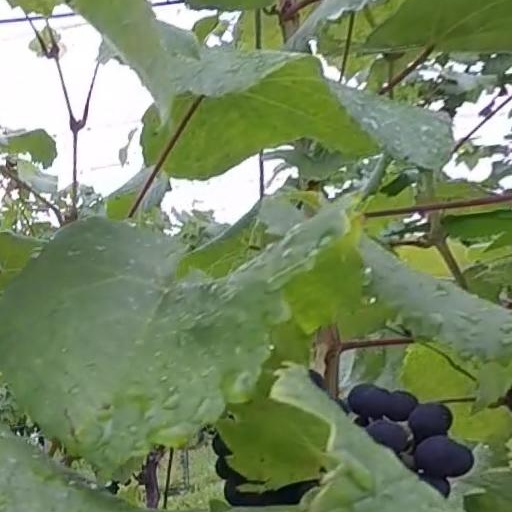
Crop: grape